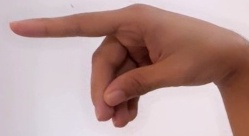
ASL sign: P